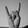
ASL letter: Y